Andrés Neumann

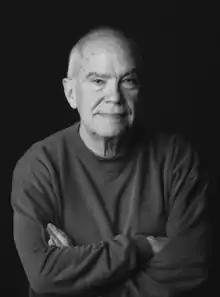
Andrés Neumann

Andres Neumann was born in Cochabamba, Bolivia in 1943, to central European parents. His family moved to Montevideo, Uruguay, when he was five years old. His mother tongue was German, and he learned Spanish, the official language of Uruguay, only at elementary school.